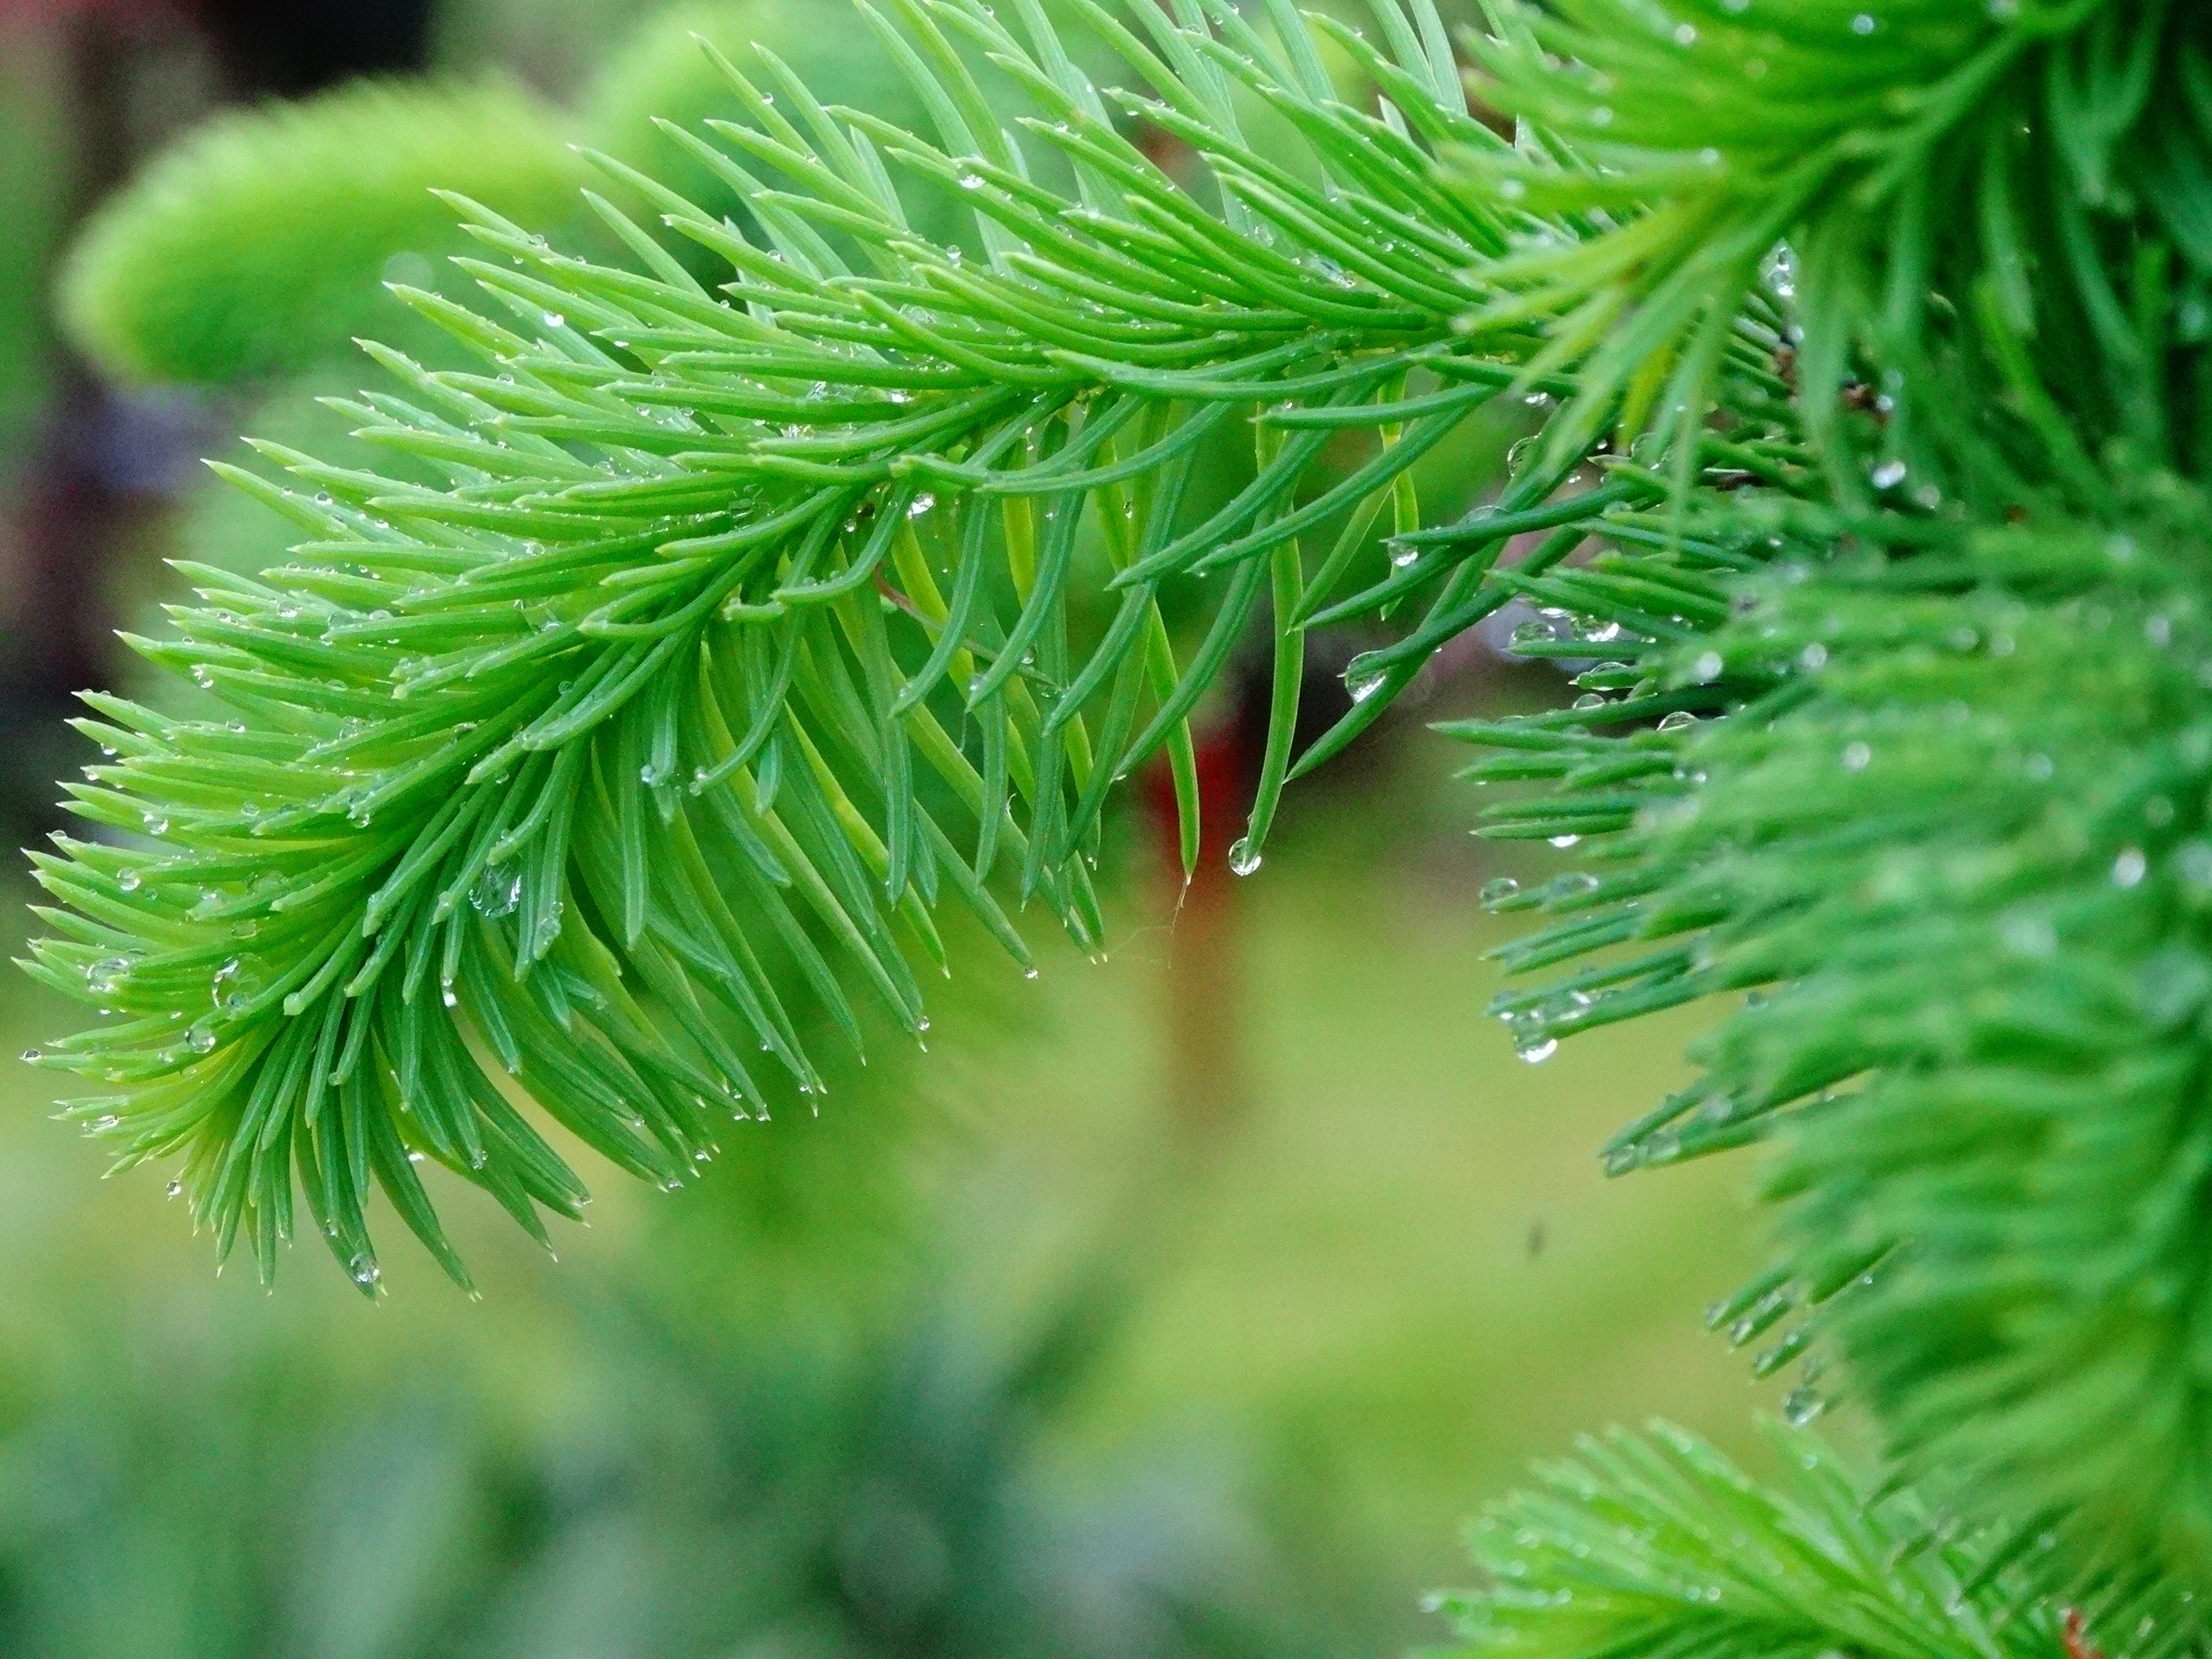
tree, nature, grass, branch, plant, lawn, rain, leaf, flower, pine, green, evergreen, botany, fir, flora, christmas tree, plants, twig, conifer, close up, twigs, coniferous, spruce, needles, sprig, larch, macro photography, iglak, peace of mind, pine needles, pine family, grass family, plant stem, woody plant, land plant, arecales